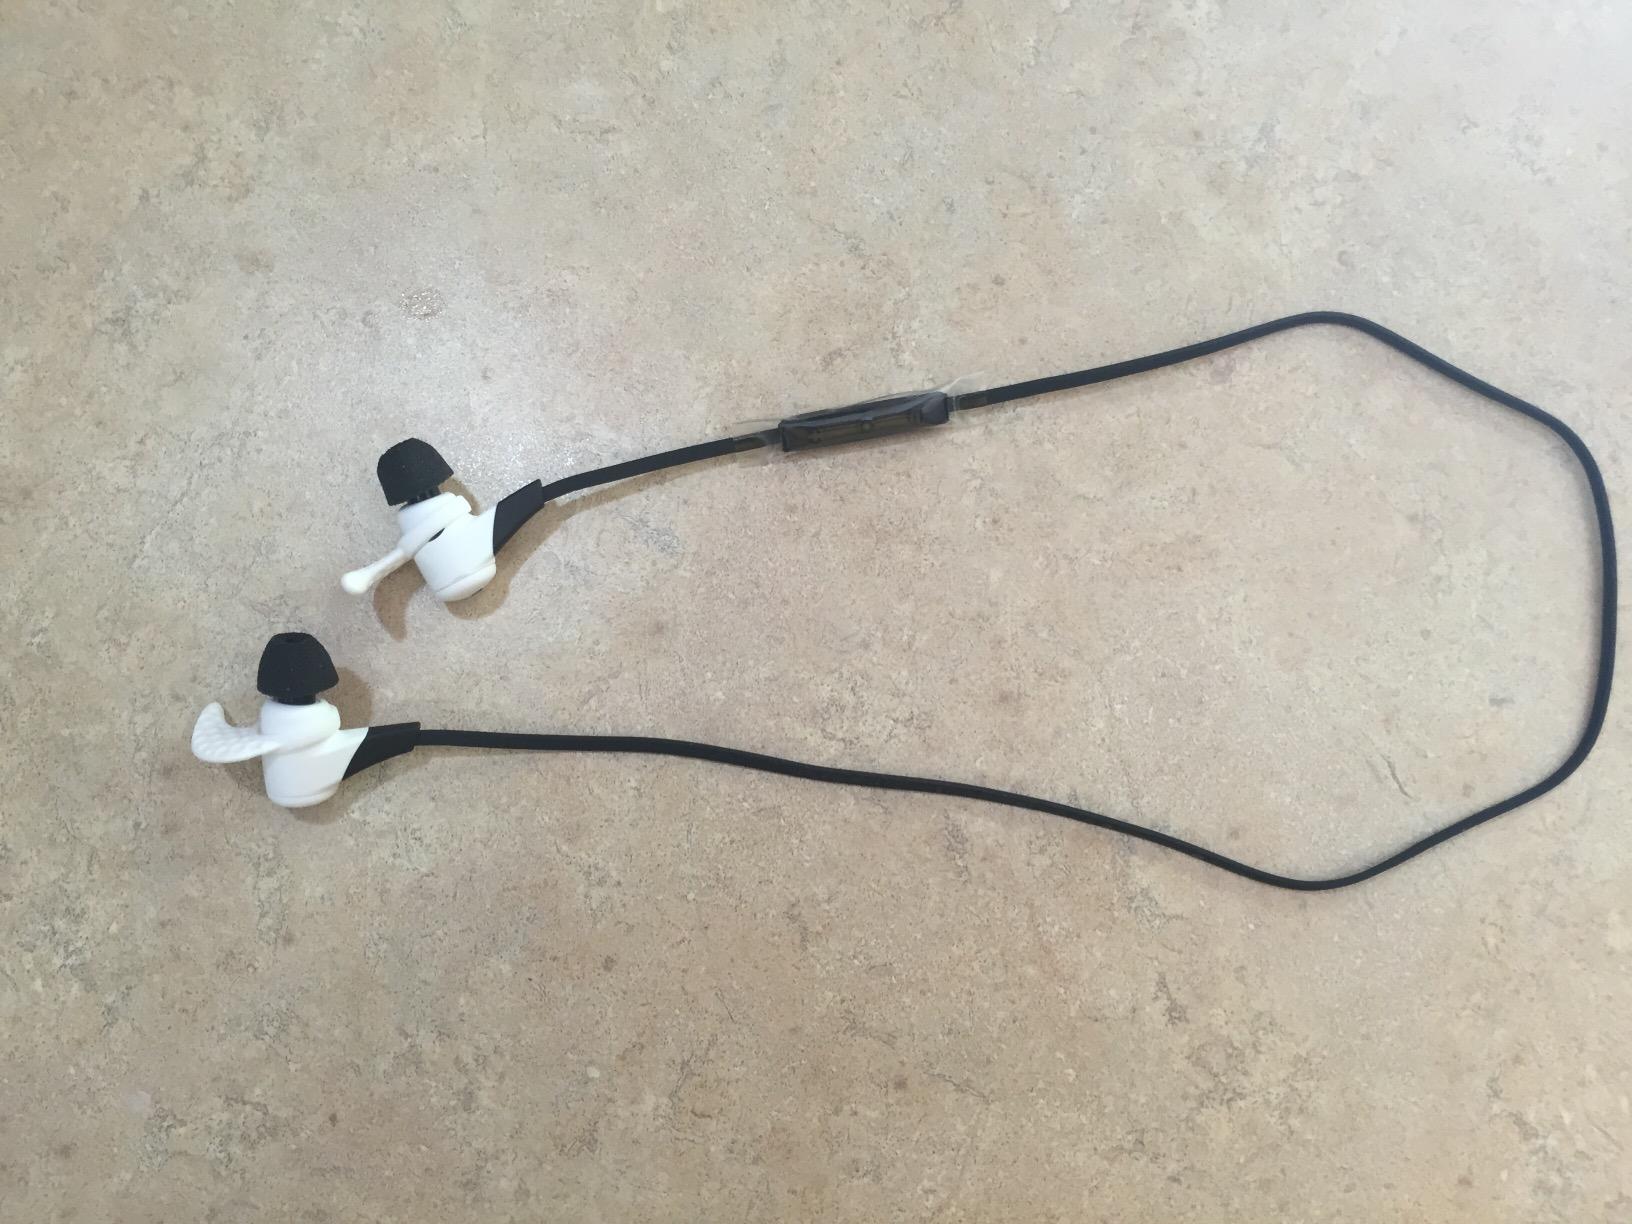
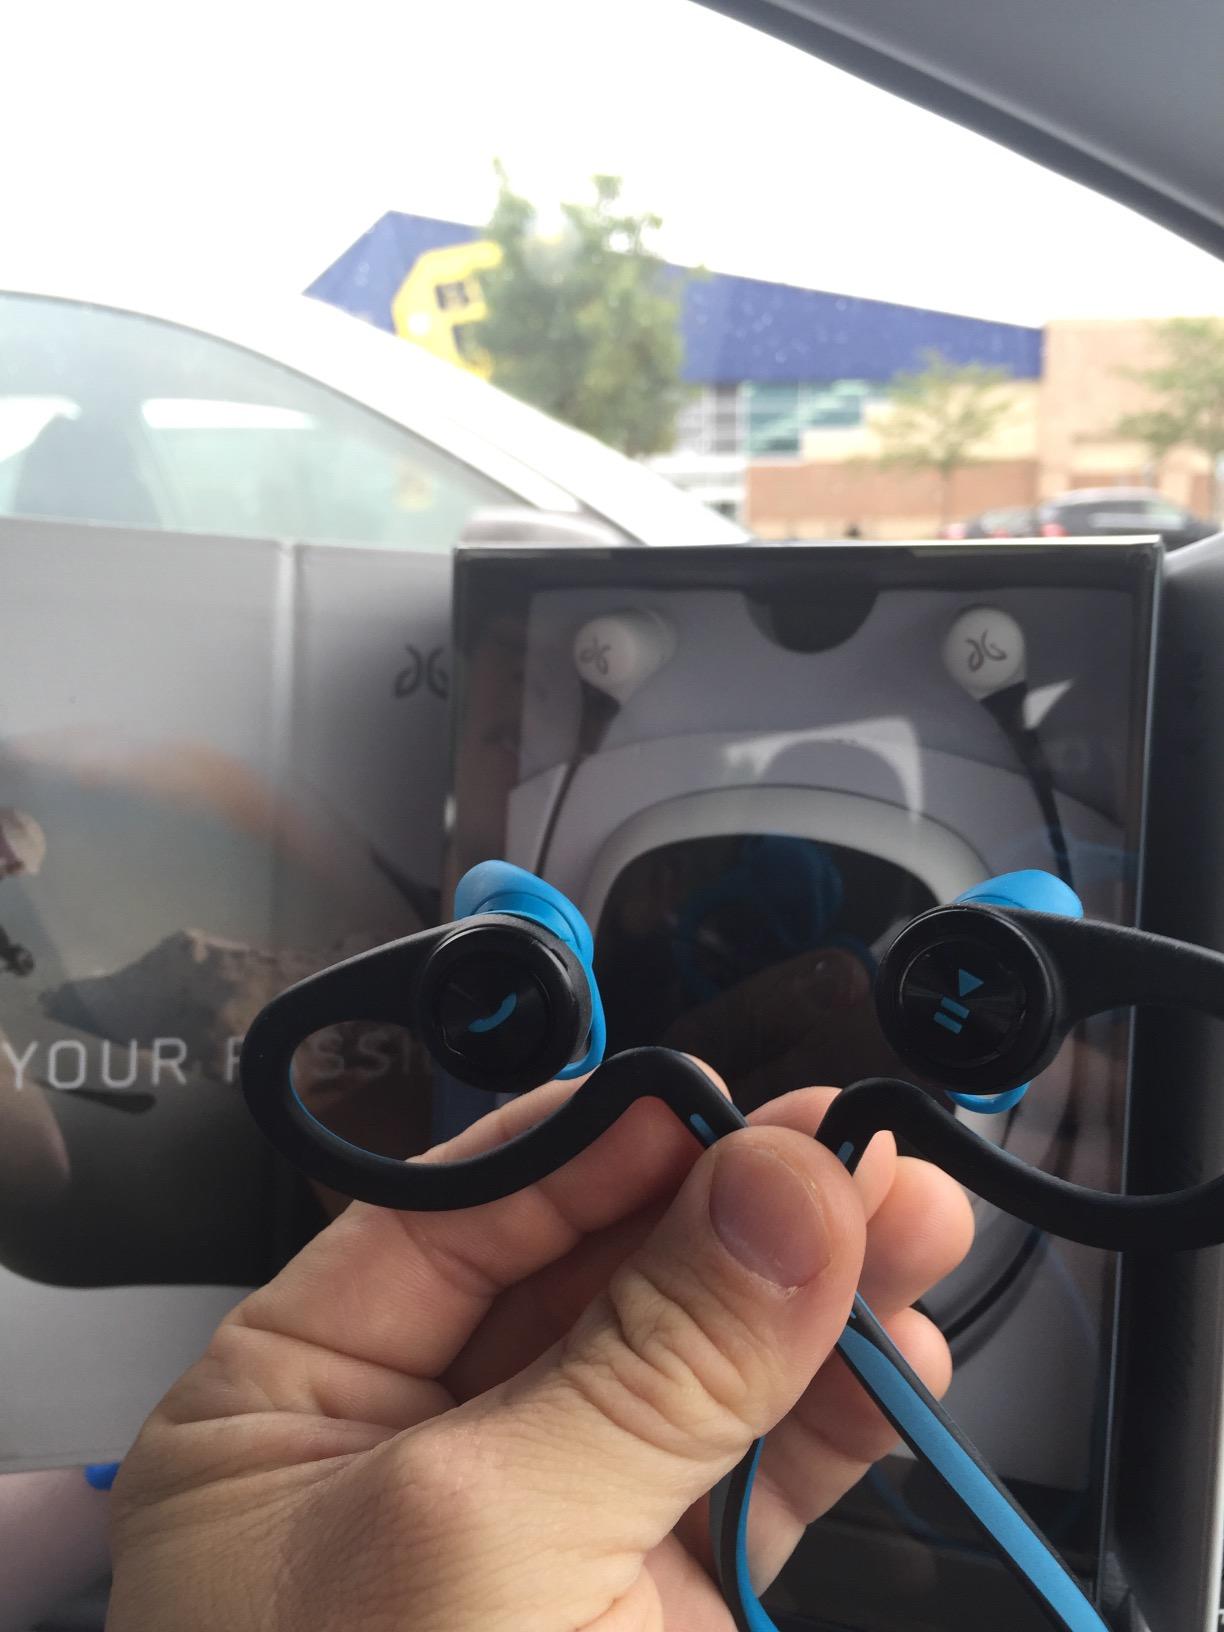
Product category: headphones
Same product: no